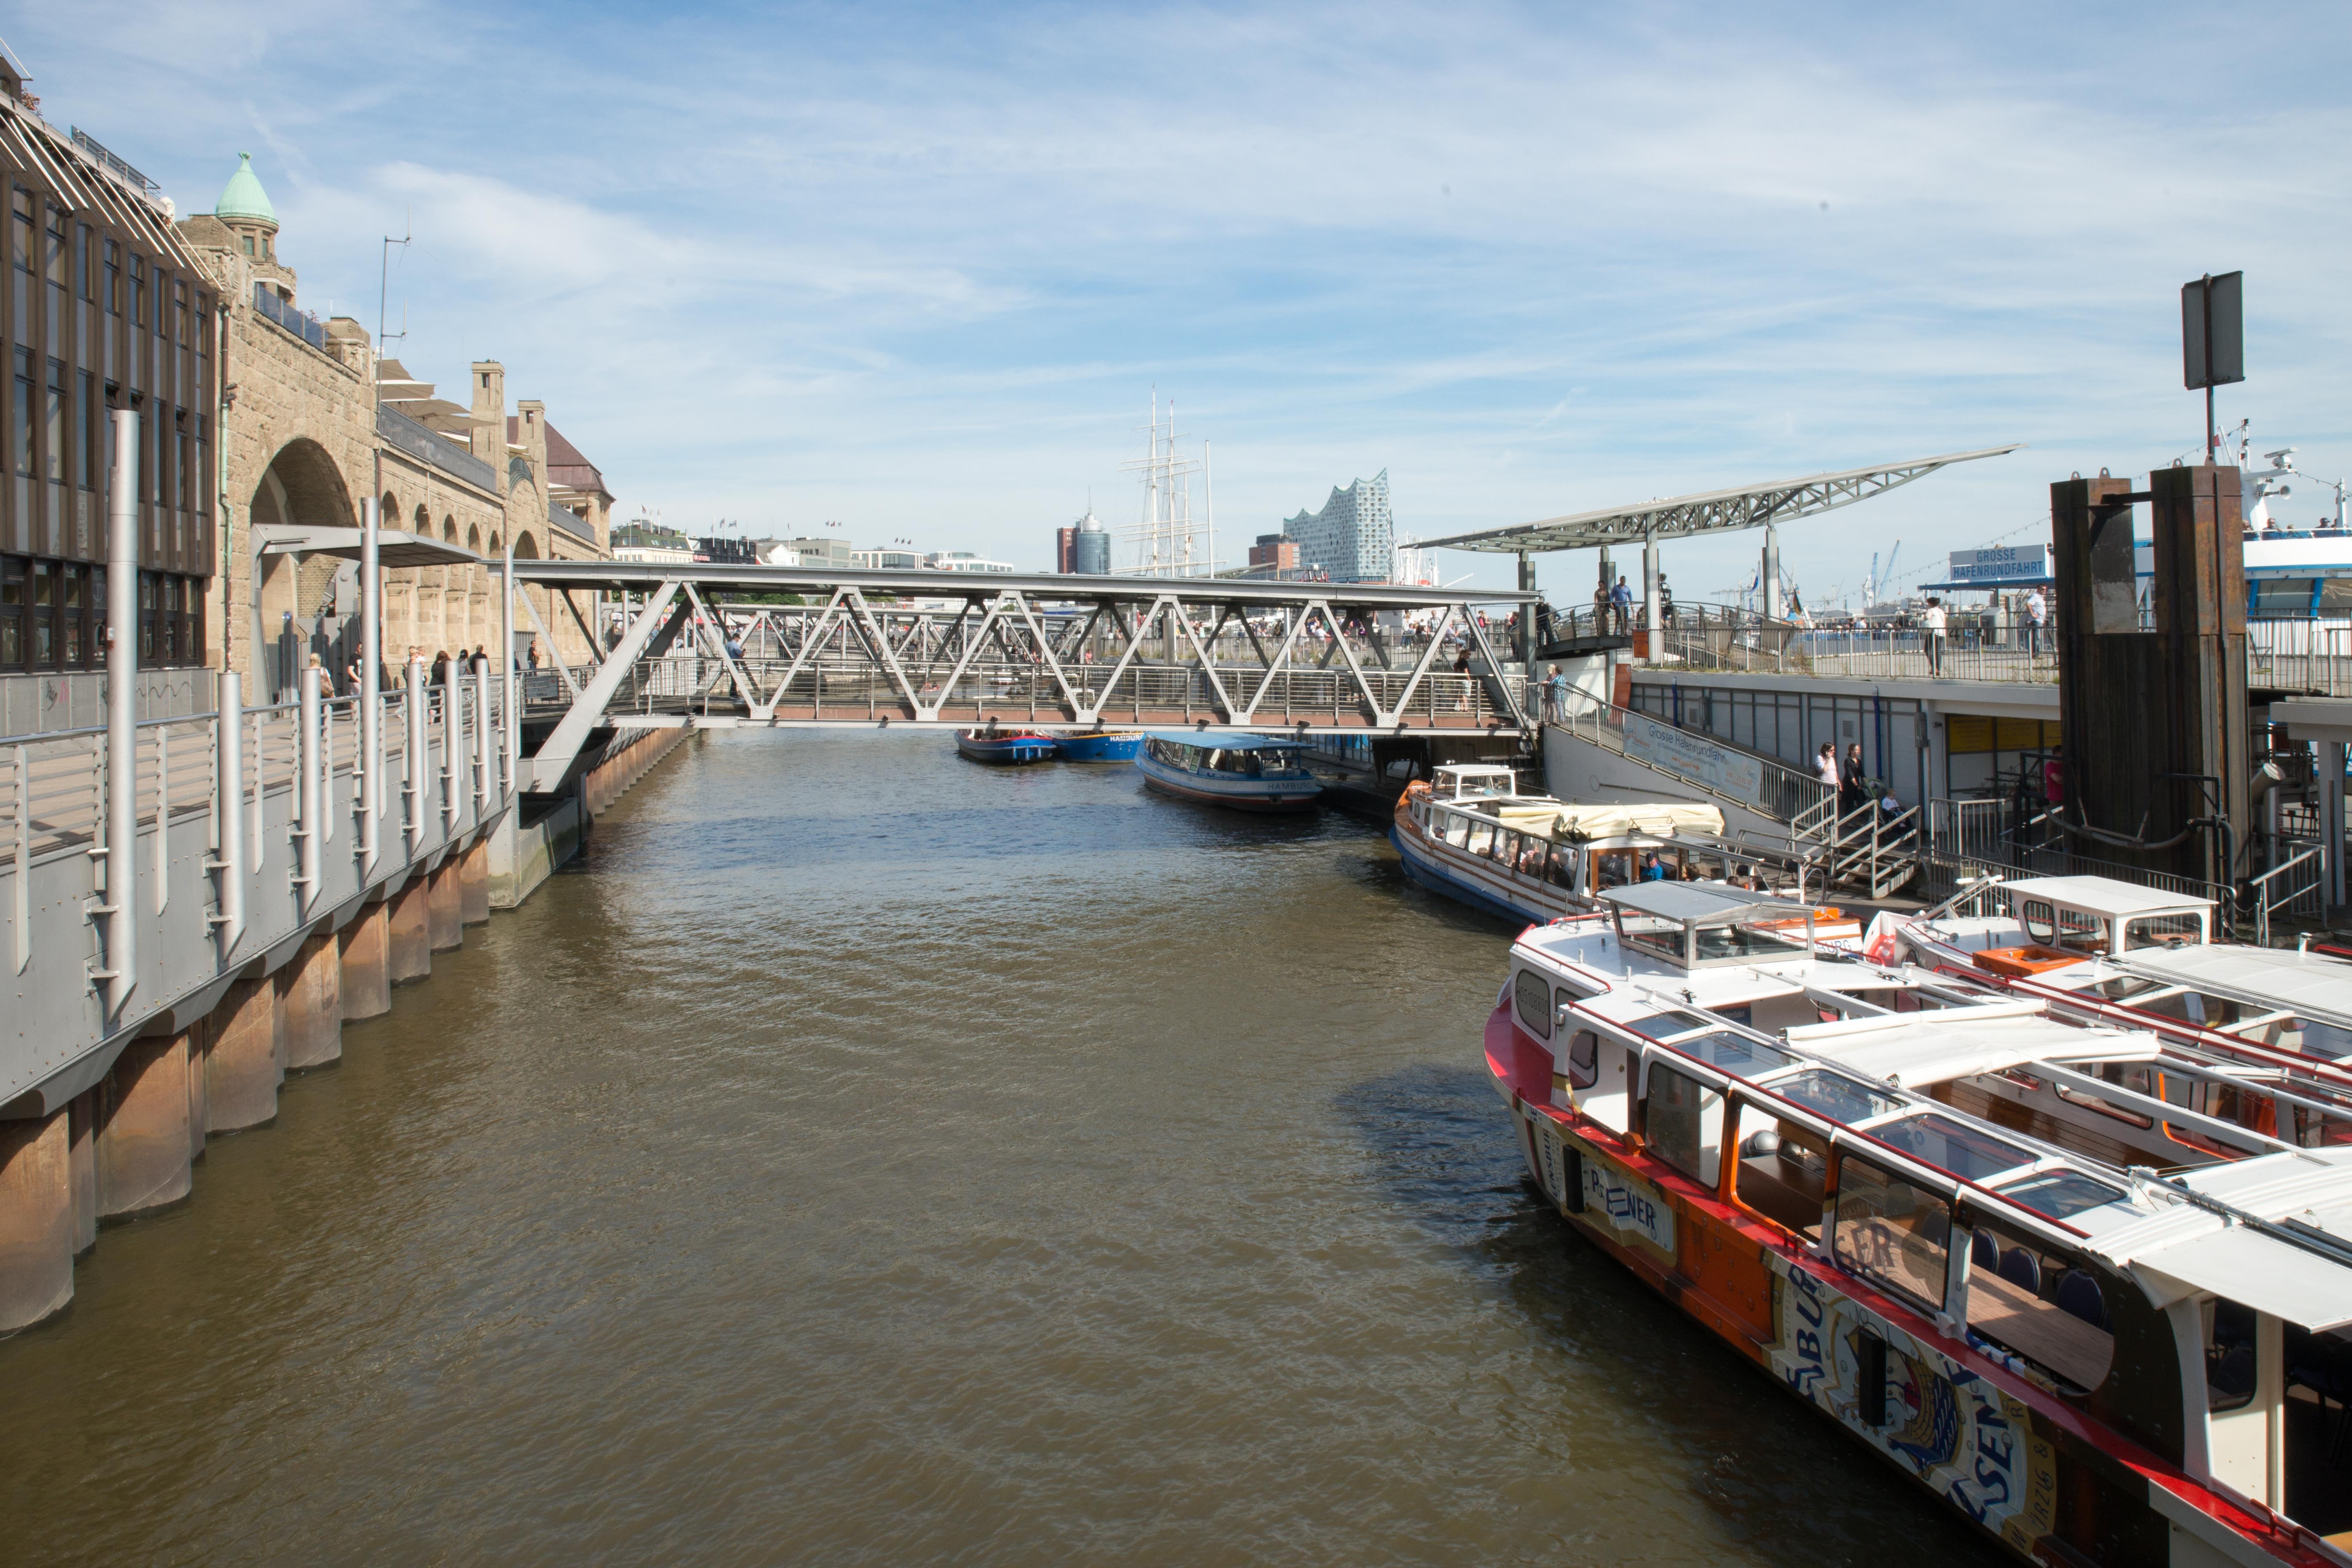
dock, boat, bridge, river, canal, ship, vehicle, harbor, marina, port, waterway, channel, hamburg, landform